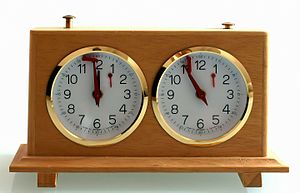
Skakur
Eksempel på et skakur.
Et skakur består af to ure placeret ved siden af hinanden, hvor man ved at trykke på en knap kan stoppe det ene og starte det andet, således at ingen af urene kan gå samtidigt. Skakuret bruges ud over skak også til andre topersoners spil, hvor spillerne trækker efter tur. Skakuret bruges dels til at registrere den forbrugte spilletid af den enkelte spiller, dels til at sikre at en spiller ikke overskrider sin betænkningstid.